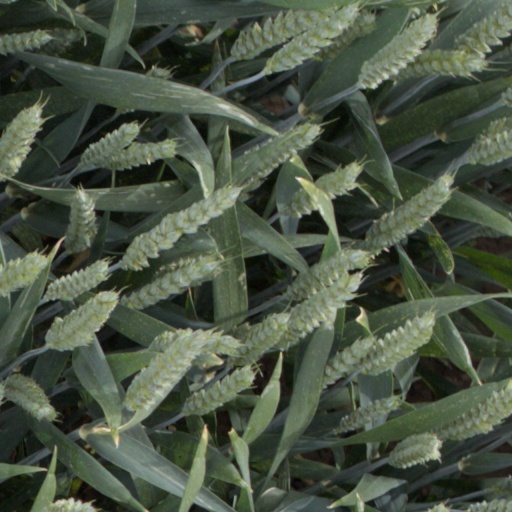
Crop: wheat